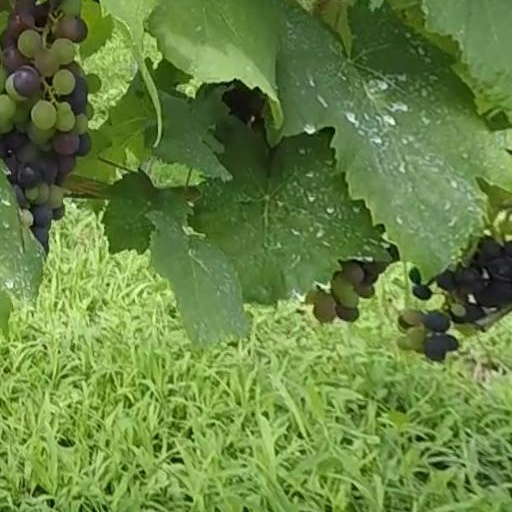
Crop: grape